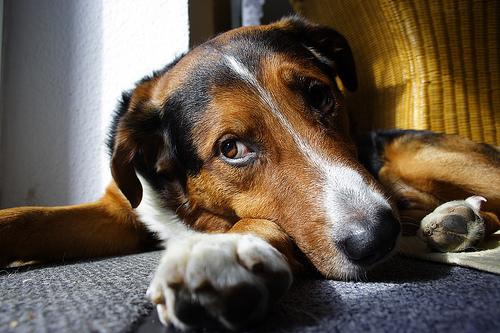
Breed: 234-n000091-Appenzeller